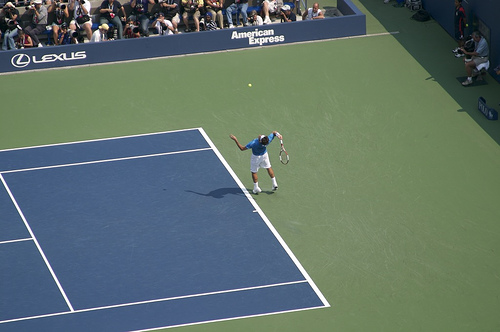
vận động viên tennis dưa vợt về phía sau chuẩn bị đón bóng